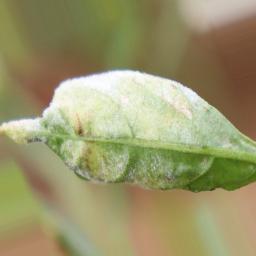
Label: powdery mildew